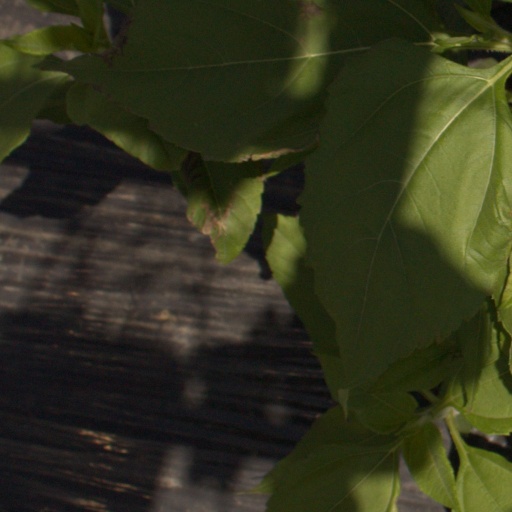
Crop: Jerusalem artichoke